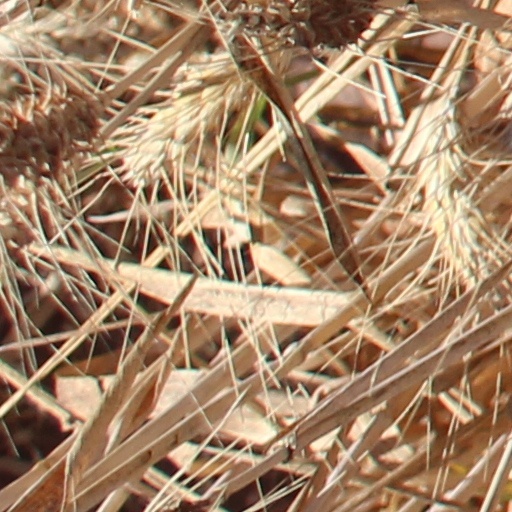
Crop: wheat